Ouija

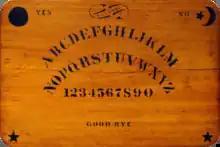
An original Ouija board created

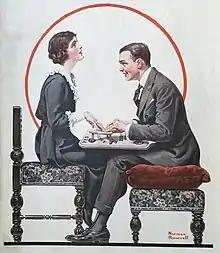
Norman Rockwell cover of the May 1, 1920 issue of "The Saturday Evening Post", showing a Ouija board in use

The Ouija, also known as a Ouija board, spirit board, talking board, or witch board, is a flat board marked with the letters of the Latin alphabet, the numbers 0–9, the words "yes", "no", and occasionally "hello" and "goodbye", along with various symbols and graphics. It uses a planchette (a small heart-shaped piece of wood or plastic) as a movable indicator to spell out messages during a séance. Participants place their fingers on the planchette, and it is moved about the board to spell out words. The name "Ouija" is a trademark of Hasbro (inherited from Parker Brothers), but is often used generically to refer to any talking board.